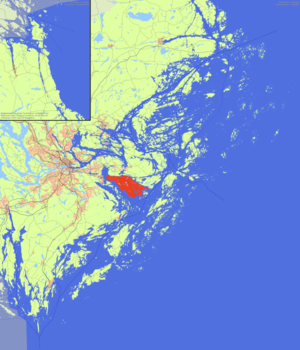
Ingarö est une île de Suède.